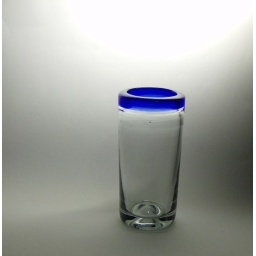
This one used to have a green glass cactus in the bottom. Now it's gone.